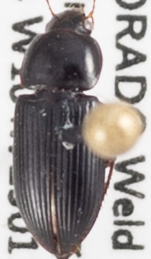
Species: Discoderus parallelus
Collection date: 2021-07-21
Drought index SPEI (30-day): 1.93
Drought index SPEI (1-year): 0.288
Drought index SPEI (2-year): -0.46